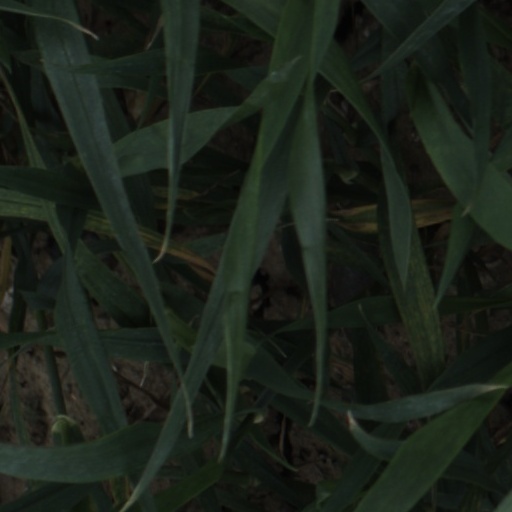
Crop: wheat